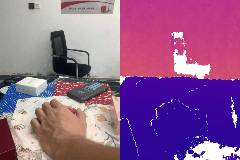
Label: tomato